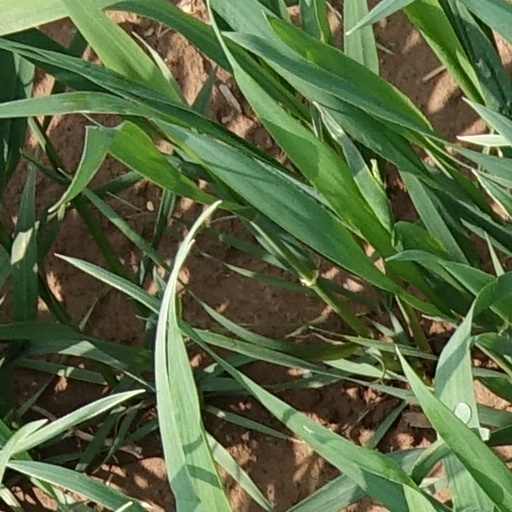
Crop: wheat